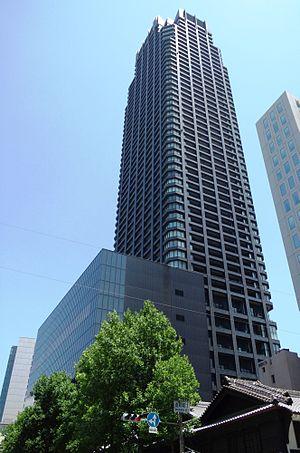
Kajima Corporation est une entreprise japonaise du secteur du bâtiment, des travaux publics et de l'architecture. Elle est basée à Tokyo.
The Kitahama est un gratte-ciel résidentiel de 209 mètres de hauteur construit au Japon à Osaka, dans l'arrondissement Chuo-ku, de 2006 à 2009, comprenant 484 logements.